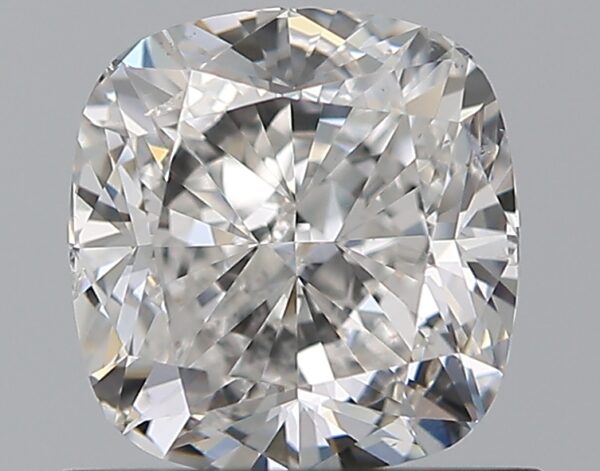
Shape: cushion
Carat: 1
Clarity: SI1
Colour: F
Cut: VG
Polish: EX
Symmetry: VG
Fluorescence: N
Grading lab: GIA
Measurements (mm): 5.71 x 5.5 x 3.74